Ulla Jacobsson

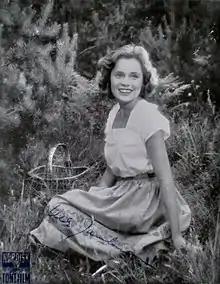
Ulla Jacobsson in 1950s

Jacobsson became internationally famous for her nude scenes in "One Summer of Happiness" (1951). This, along with her role in the American film "Love Is a Ball" (1963), was an attempt to make her a sex symbol. This was common among female actresses in the 1960s. "One Summer of Happiness" won the top prize at Berlin International Film Festival ('Berlinale') in 1952. Bosley Crowther of "The New York Times" describes the film, "Ulla Jacobsson as the farm girl is a sensitive and expressive young thing who stunningly portrays the caprices and the terrors of an innocent maid in love."